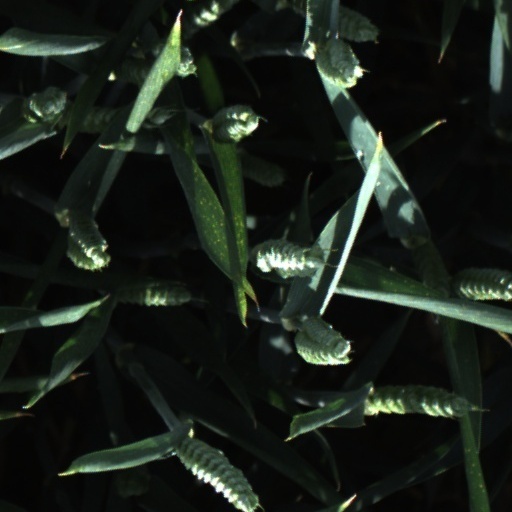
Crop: wheat